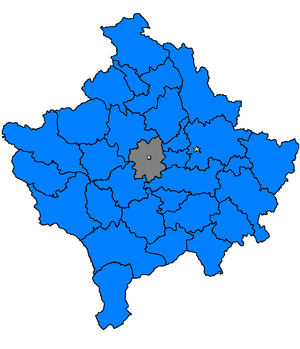
Gllogoc ou Drenas en albanais et Glogovac en serbe latin {en serbe cyrillique : Глоговац ; autres noms albanais : Gllogovci et Drenasi est une ville et une commune/municipalité du Kosovo située dans le district de Pristina ou dans le district de Kosovo. Selon le recensement kosovar de 2011, la commune compte 58 531 habitants et la ville intra muros 6 143.